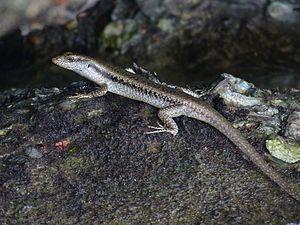
Emoia atrocostata est une espèce de sauriens de la famille des Scincidae.